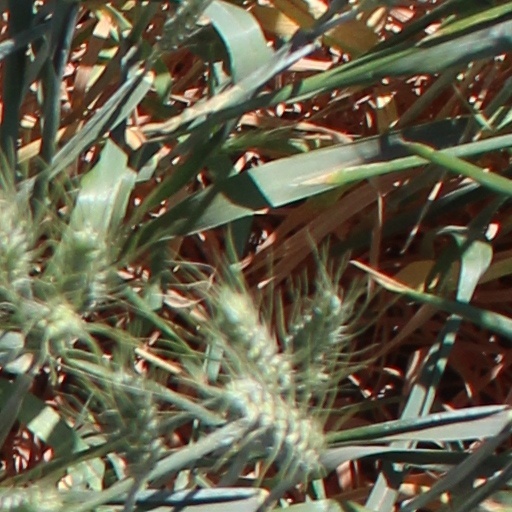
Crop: wheat